Capo FC

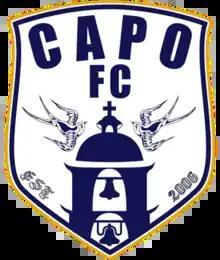

Capo FC, also known as Capistrano FC is an American soccer club based in San Juan Capistrano, California.